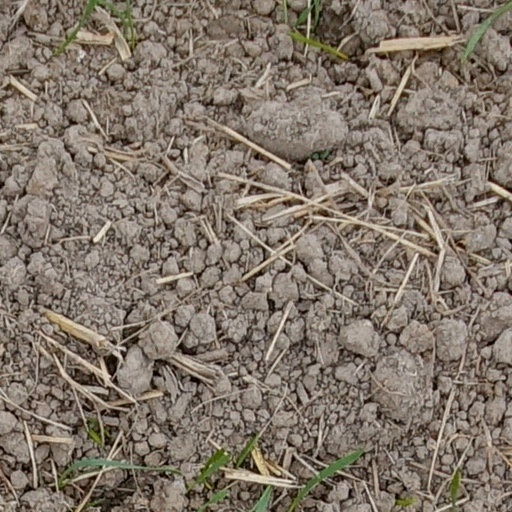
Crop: wheat